Fruit syrup

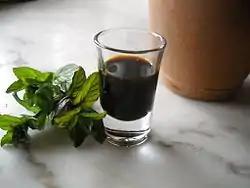
Pekmez/Doshab, a syrup made of grapes (grape syrup) and other fruits.

Fruit syrups or fruit molasses are concentrated fruit juices used as sweeteners.